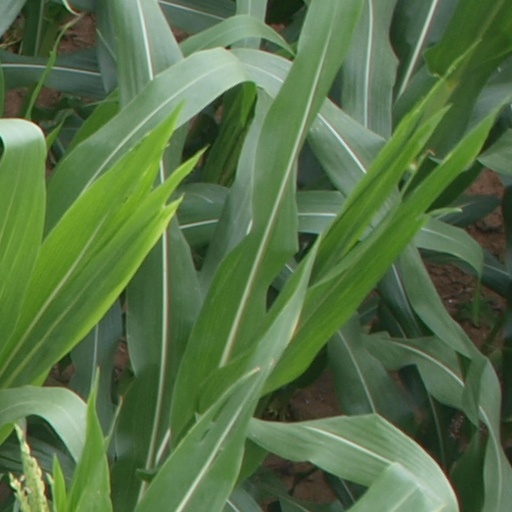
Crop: maize; corn